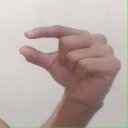
अक्षर: ग